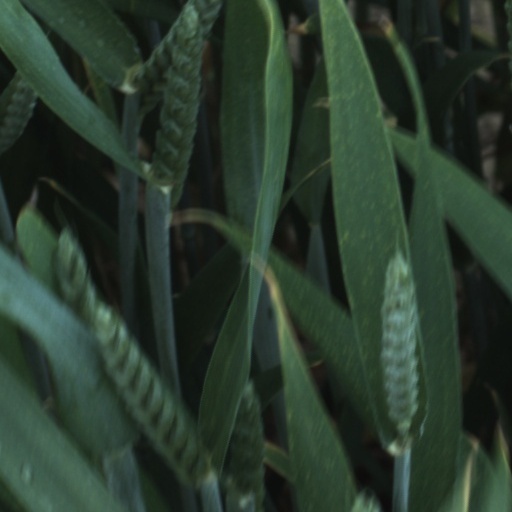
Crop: wheat